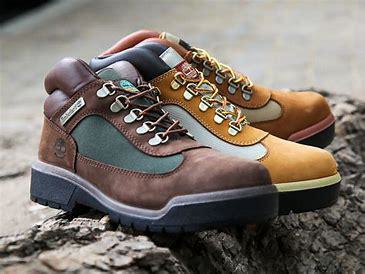
Brand: Timberland
Model: Field